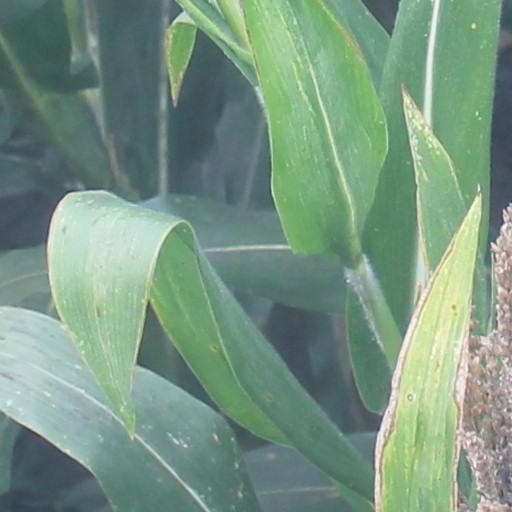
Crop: maize; corn